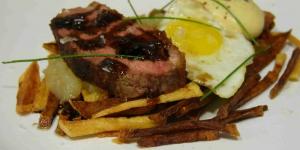
pintxo de magret de pato con huevo y foie